List of commercial failures in video games

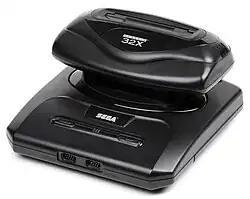
Sega 32X

Unveiled by Sega at June 1994's Consumer Electronics Show, the 32X was later described as the "poor man's entry into 'next generation' games". The product was originally conceived as an entirely new console by Sega Enterprises and positioned as an inexpensive alternative for gamers into the 32-bit era. However, at the suggestion of Sega of America research and development head Joe Miller, the console was converted into an add-on to the existing Mega Drive/Genesis and made more powerful, with two 32-bit central processing unit chips and a 3D graphics processor. Nevertheless, the console failed to attract either developers or consumers as the Sega Saturn had already been announced for release the next year. In part because of this, and also to rush the 32X to market before the holiday season in 1994, the 32X suffered from a poor library of titles, including Mega Drive/Genesis ports with improvements to the number of colors that appeared on screen. Originally released at , Sega dropped the price to $99 in only a few months and ultimately cleared the remaining inventory at $19.95. About 665,000 units were sold.